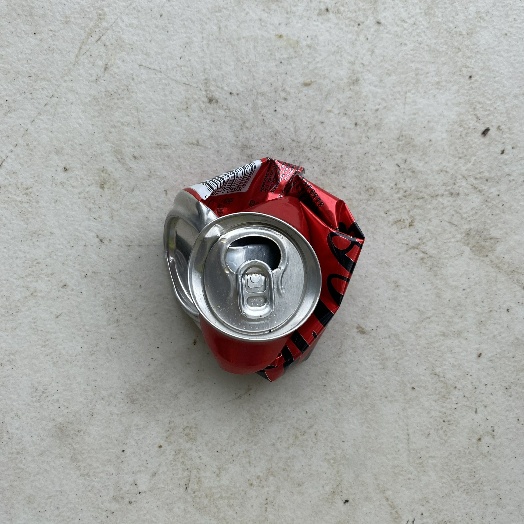
Label: Metal